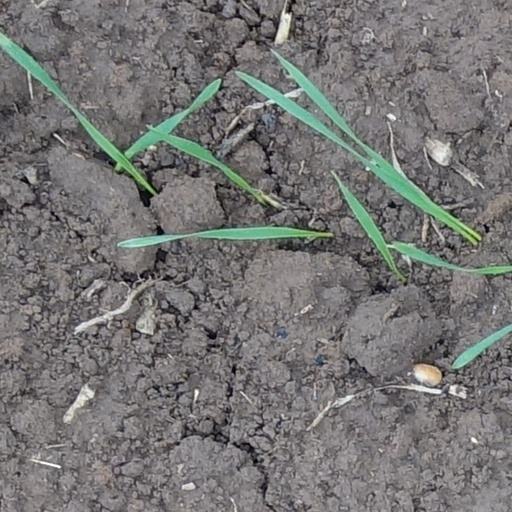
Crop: wheat